Through the Breakers

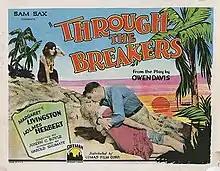

Through the Breakers is a 1928 American drama film directed by Joseph C. Boyle and starring Margaret Livingston, Holmes Herbert and Clyde Cook.